Bo (parashah)

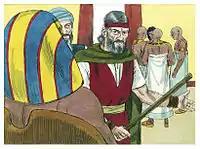
The Lord sent Moses to warn Pharaoh about a locust plague. (1984 illustration by Jim Padgett, courtesy of Distant Shores Media/Sweet Publishing)

The parashah is discussed in these rabbinic sources from the era of the Mishnah and the Talmud: